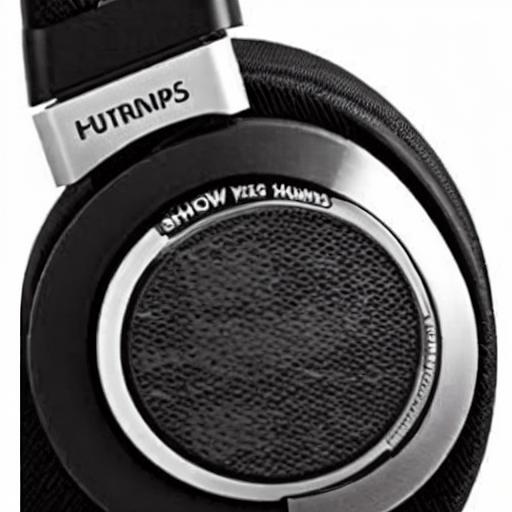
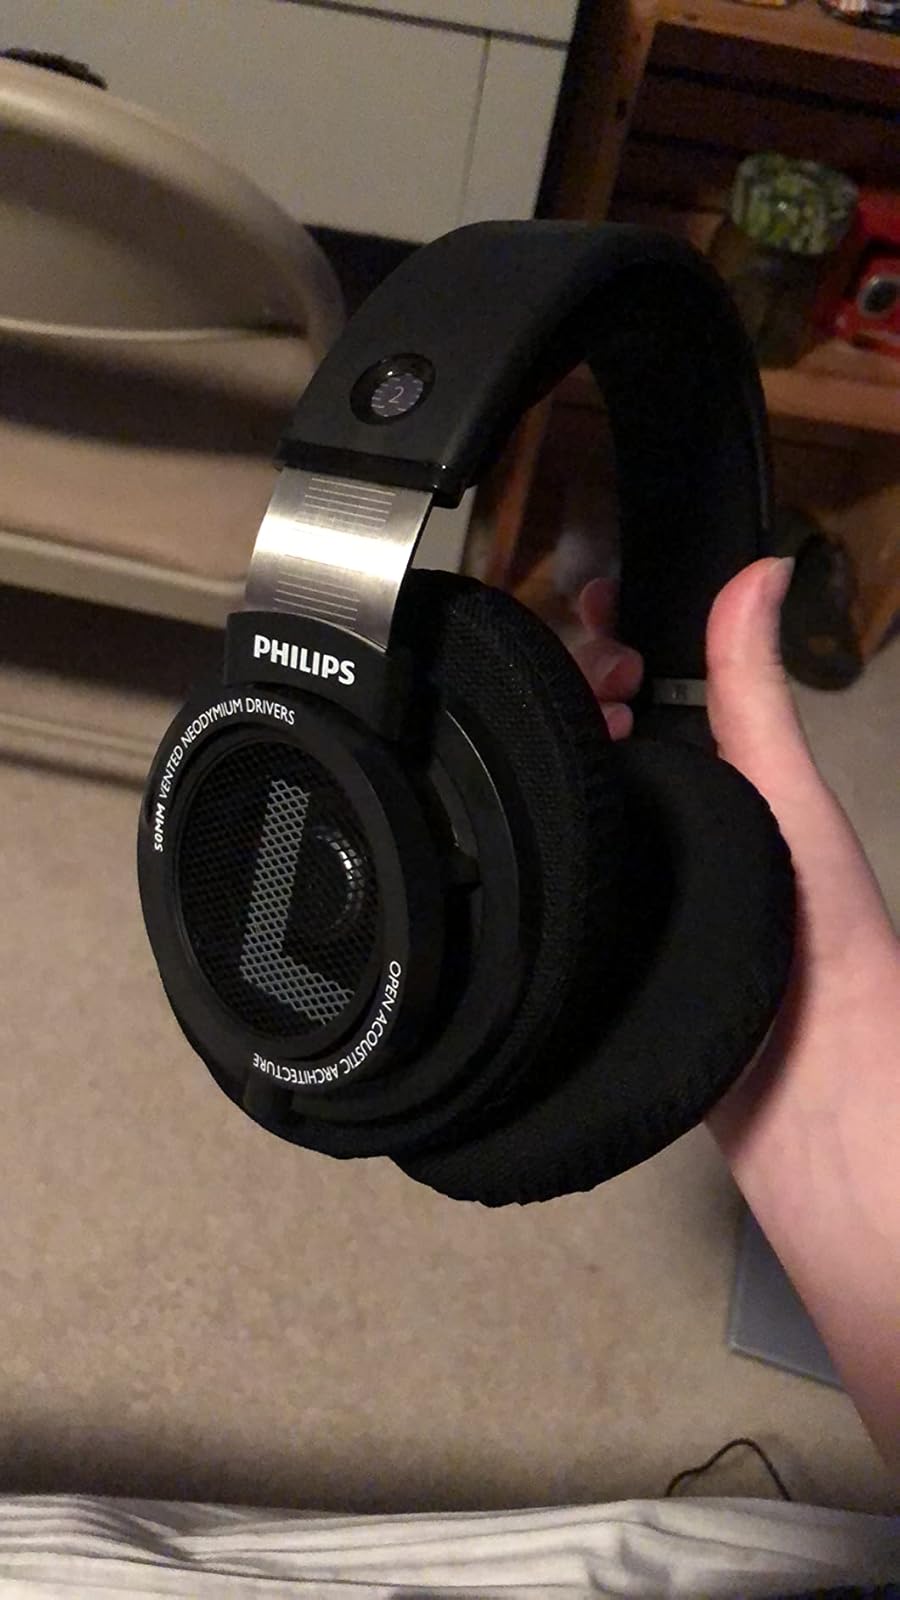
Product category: headphones
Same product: no